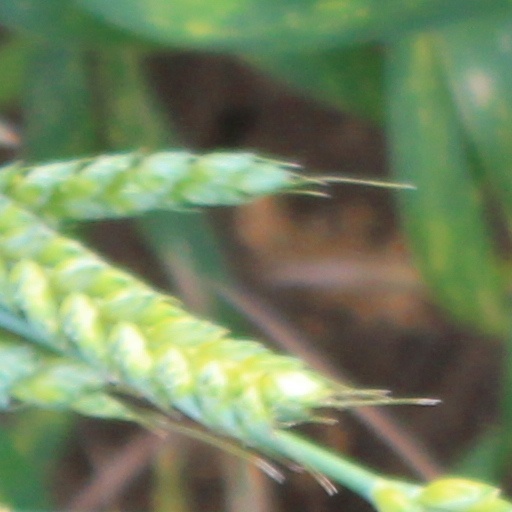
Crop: wheat